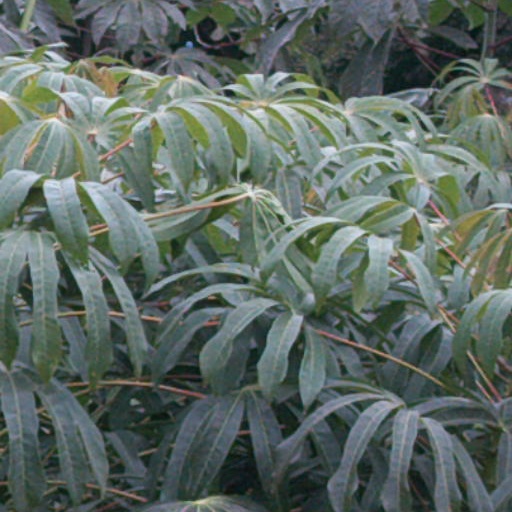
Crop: cassava